Charles W. Goodyear House

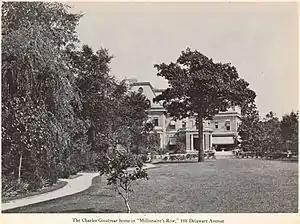

The exterior of the two and a half story house is brick trimmed with stone. The mansard roof includes a row of dormers with pedimented tops with a festooned motif that runs along the roofline above a dentilled cornice. The principal entrance is on the north (right) side of the house denoted by a large arched doorway, bordered on each side by stone urns. The east façade facing Delaware Avenue has a one-story porch with columns, that was later bricked in.